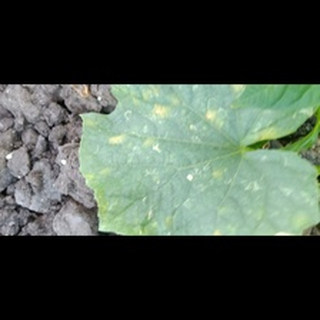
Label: diseased_cucumber